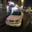
Label: automobile